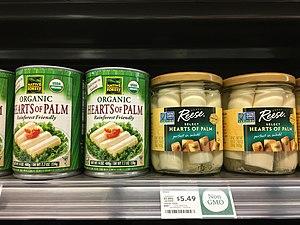
Le cœur de palmier est la partie centrale du stipe des palmiers. Il comporte surtout les ébauches de feuilles non encore émergées entourant le méristème terminal. Il est constitué de tissus végétaux de couleur blanchâtre, tendres mais assez fermes, parfaitement comestibles. On l'extrait de la plante en coupant la partie sommitale du stipe et en le fendant ensuite.